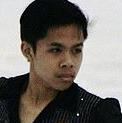
Age: 21